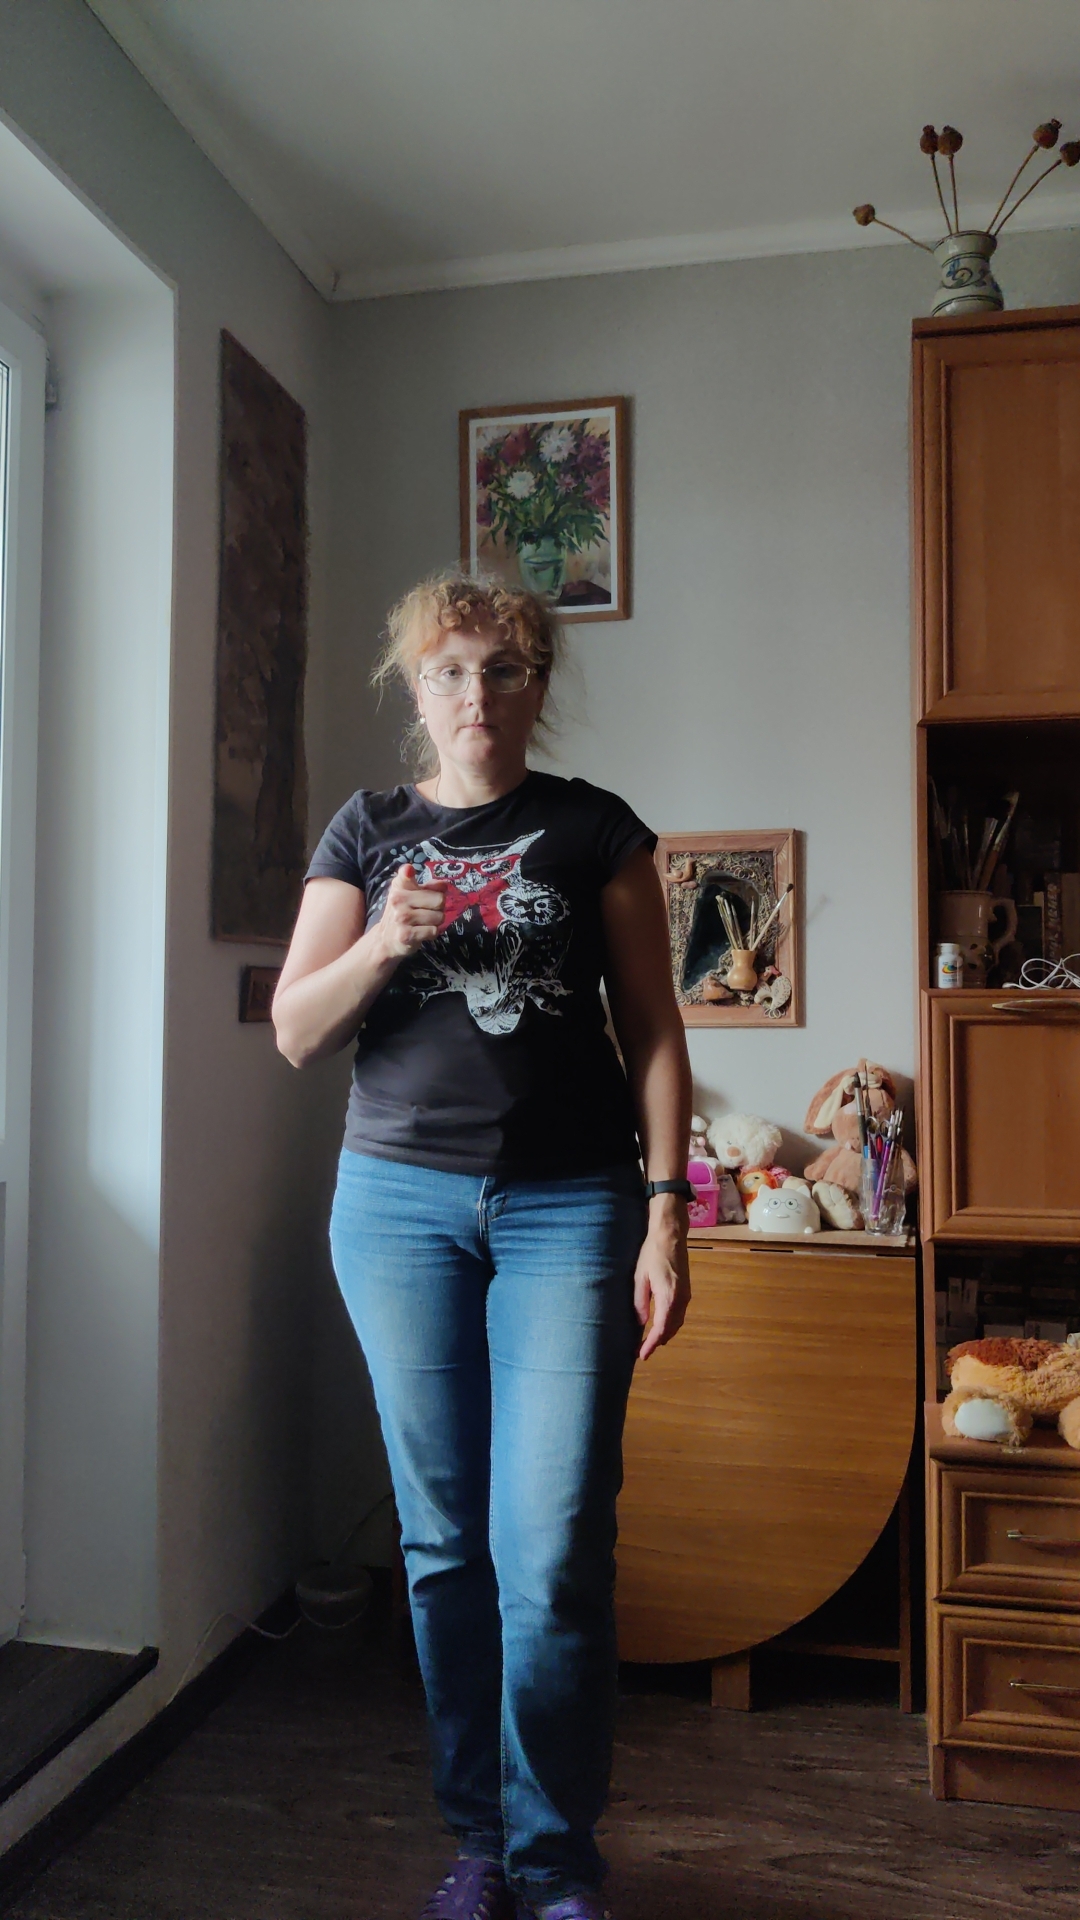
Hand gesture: point